Parakou

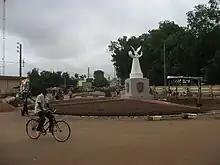
A roundabout in Parakou

The name, Parakou, is derived from a Dendi word meaning "the city of everyone", named for the city's diversity of ethnicities. As a market town attracting many people as a trading and stop-off point, Parakou has a large mix of African ethnicities, including Fula, Dendi, Somba, Fon, Mina, Bariba, Djerma, Yoruba (of the Nago tribe), Hausa, Kabrais, Warma, and Tuareg.